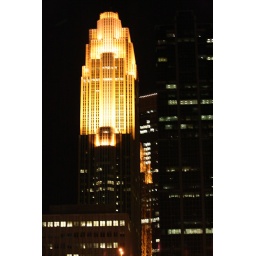
taken out my car window while stuck in traffic on 3rd